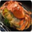
Label: cra